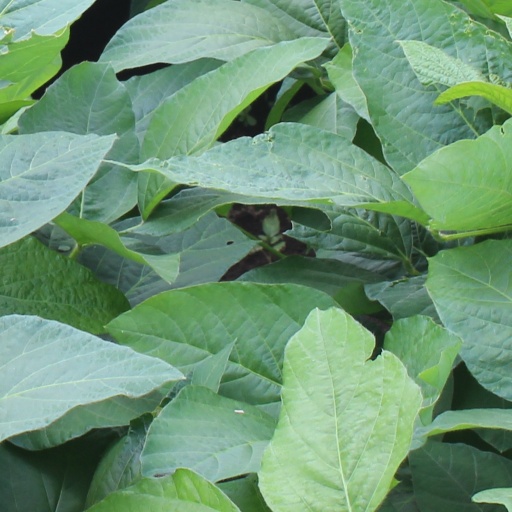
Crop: soybean